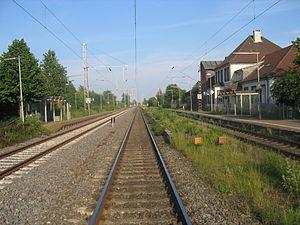
Gare Bruchmühlen à Melle-Bruchmühlen, Arrondissement d'Osnabrück, Basse-Saxe, Allemagne. العربية